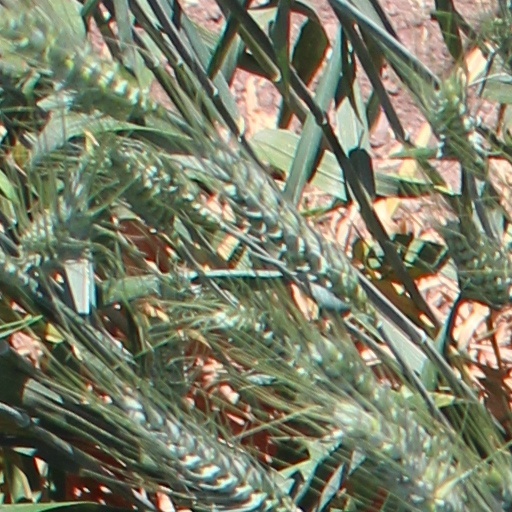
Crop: wheat